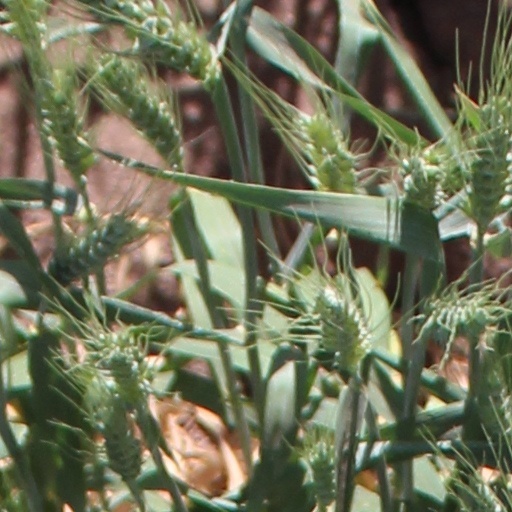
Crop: wheat